Géza Bereményi

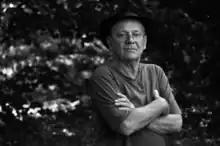

Géza Sándor Bereményi (born 25 January 1946) is a Hungarian writer, screenwriter and film director. He was awarded Best European Director for his film Eldorado at the 2nd European Film Awards.